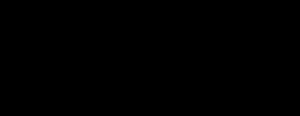
Le volapük est une langue construite créée en 1879-1880 par Johann Martin Schleyer, un prêtre catholique allemand, qui lors d'une insomnie sentit que Dieu lui commandait de créer une langue auxiliaire internationale. Des congrès de volapük eurent lieu en 1884, 1887 et 1889. Après un rapide développement, la langue perd rapidement un grand nombre de locuteurs au profit de l'espéranto. Malgré cela, le volapük survit, réformé dans les années 1920 sous l'impulsion d'Arie de Jong. Aujourd'hui, il existe quelques dizaines de volapükistes, actifs surtout sur internet.